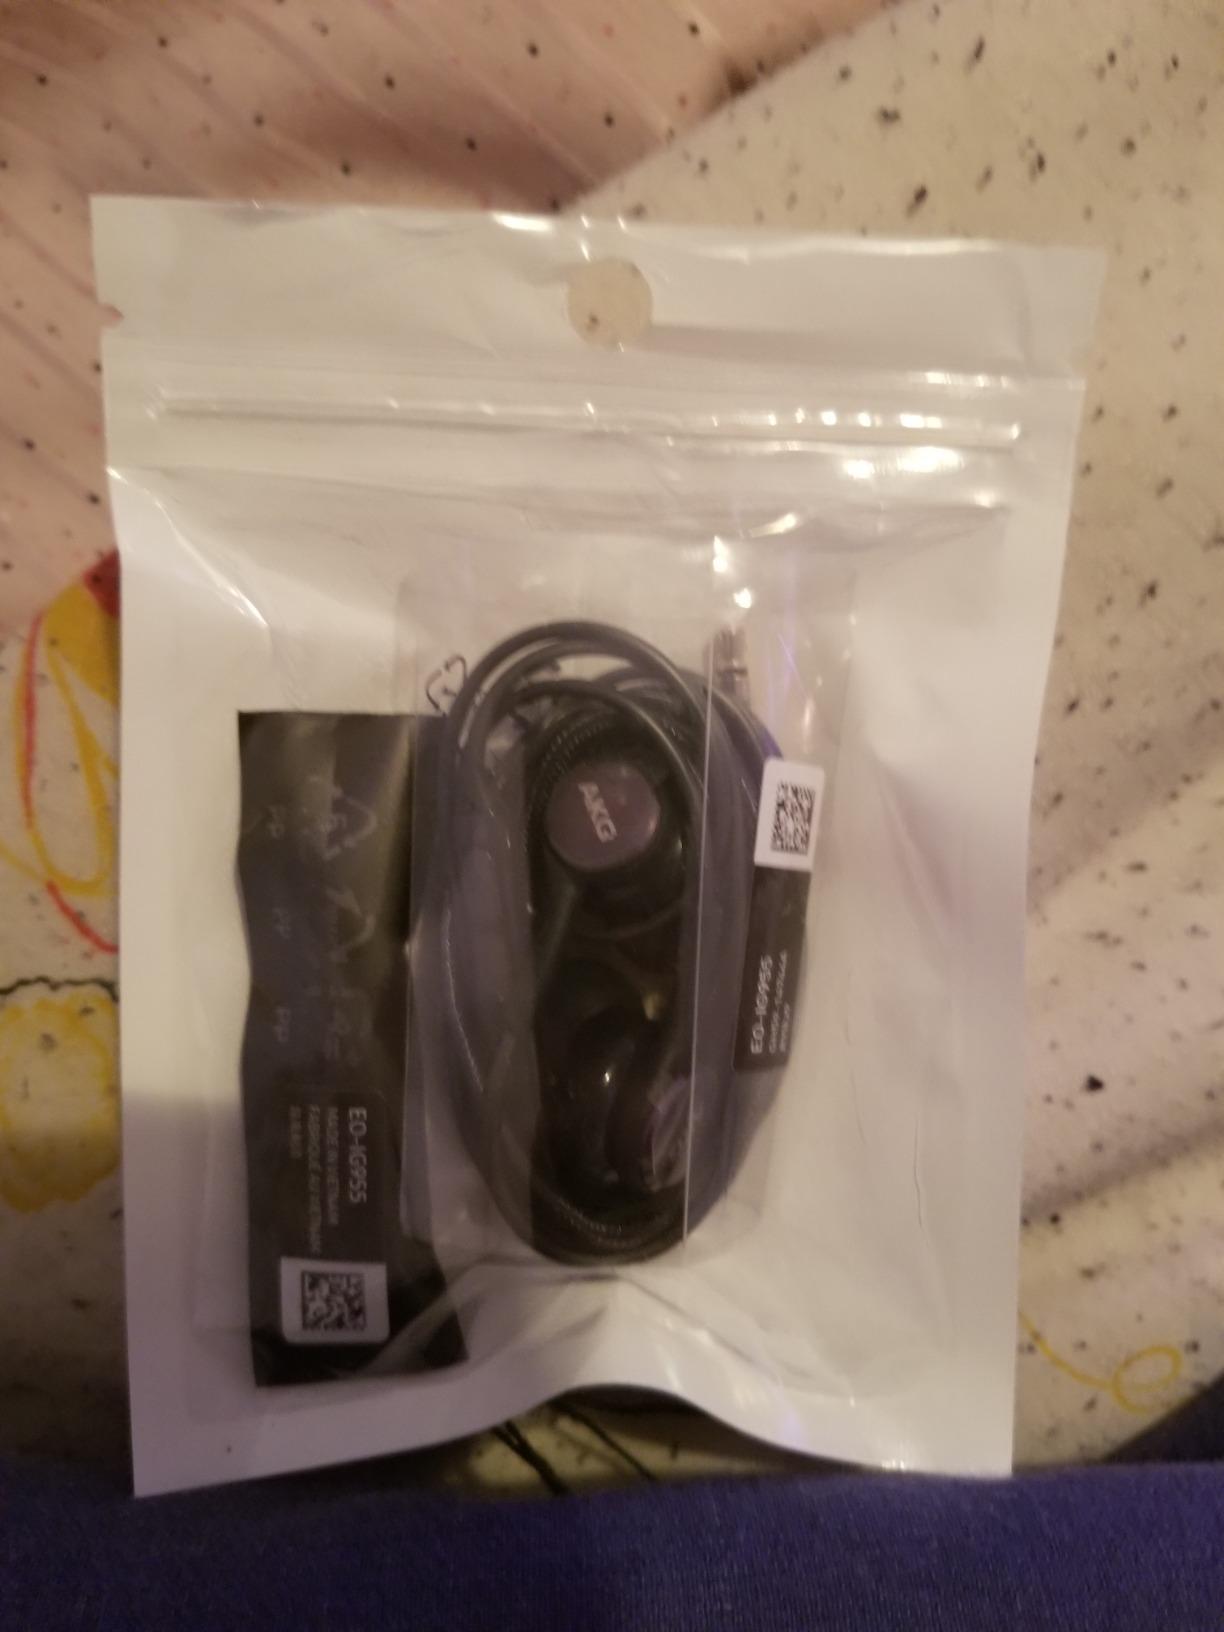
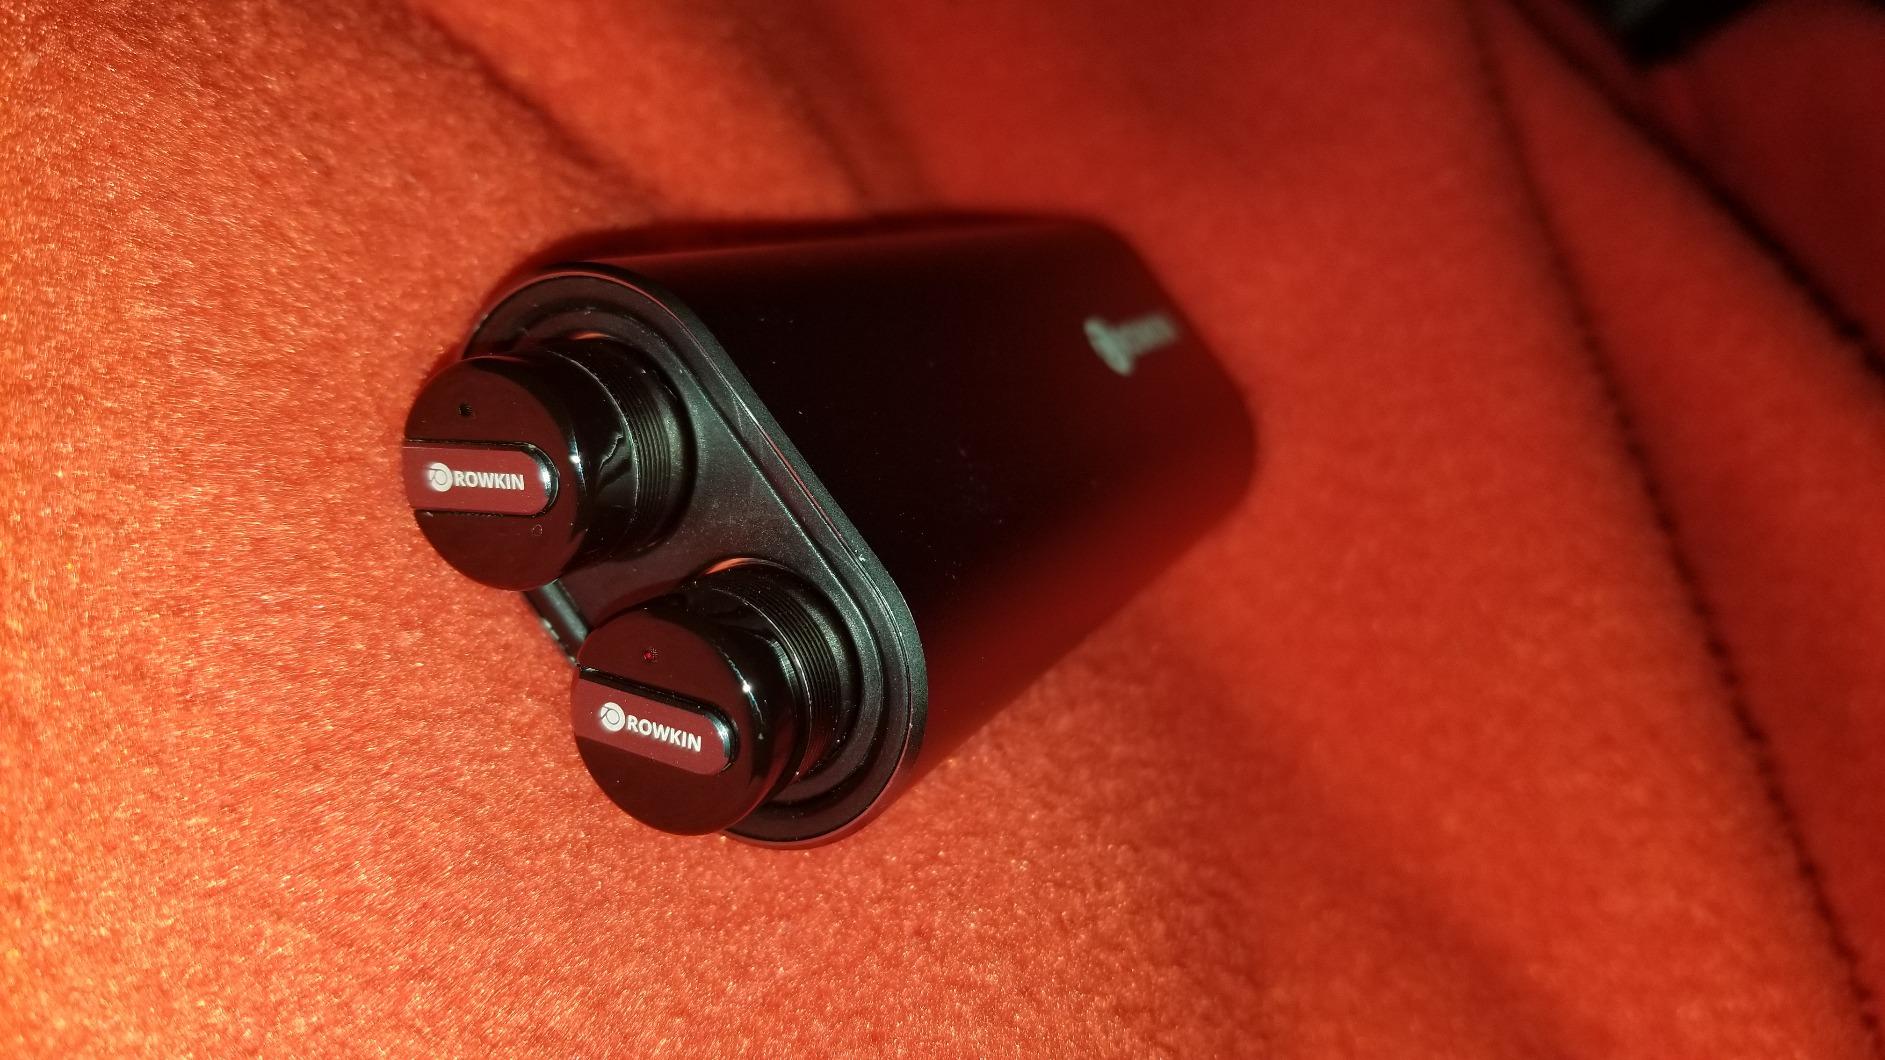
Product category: headphones
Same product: no